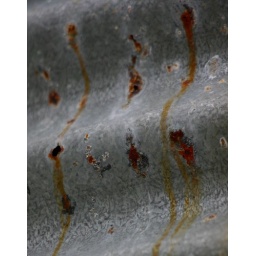
Some rusty holes at the top of the old water tank in our garden